Simón Bolívar Sports Complex

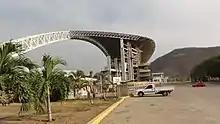

The Simón Bolívar Sports Complex is a sports facility in Anzoátegui state, between the cities of Puerto la Cruz and Barcelona in Venezuela. It was opened in 2007.